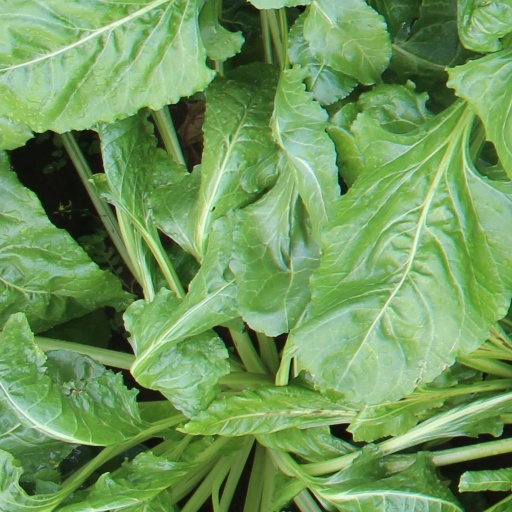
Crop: sugar beet